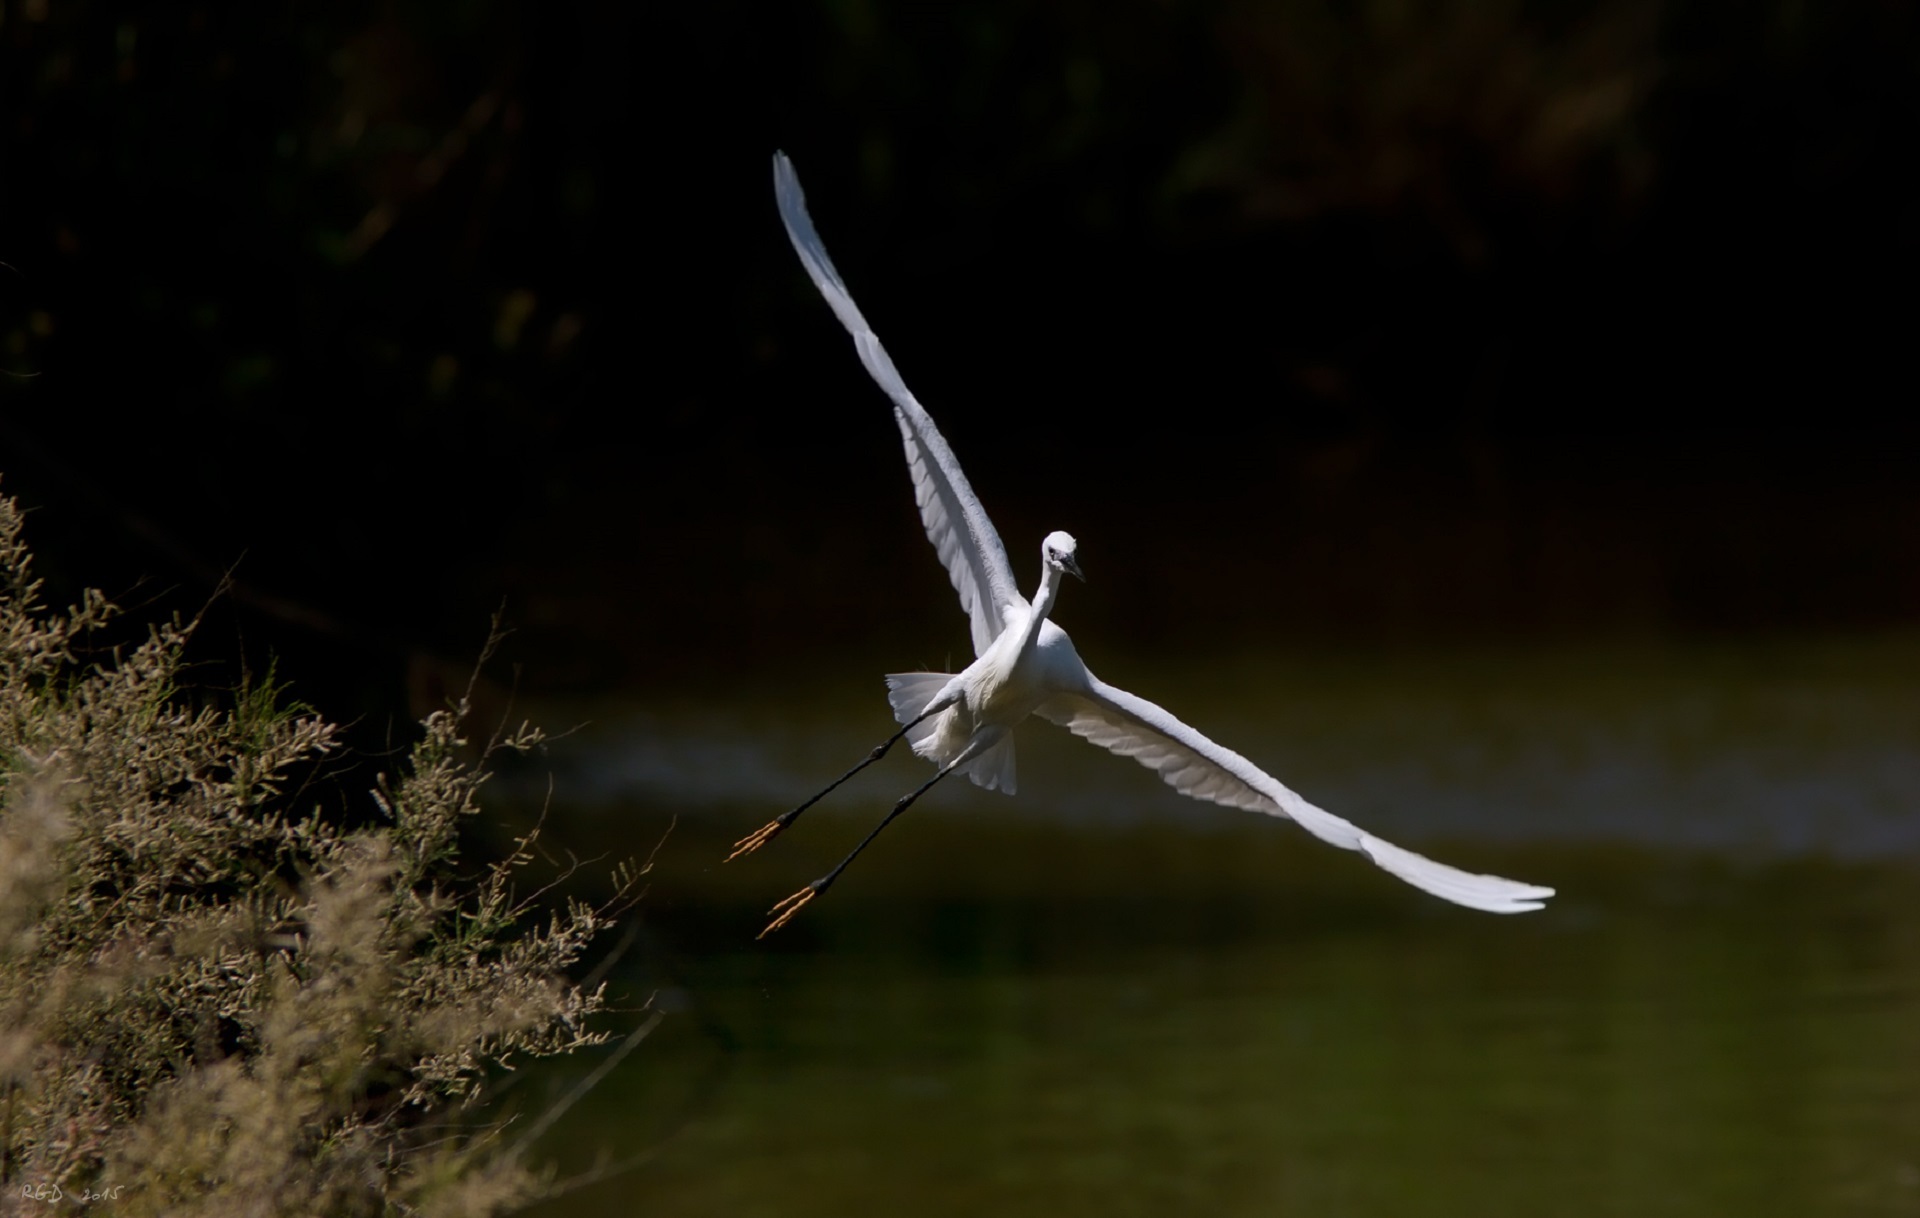
water, nature, bird, wing, flying, wildlife, reflection, flight, outdoors, feathers, neck, wings, egret, waterbird, graceful